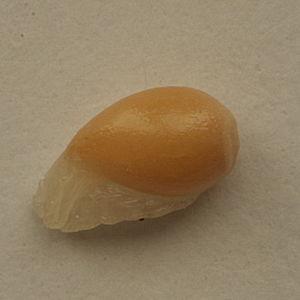
Graine de Viola odorata.
Un élaïosome, également appelé « éléosome », est une excroissance charnue attachée aux graines de certaines espèces de plantes.